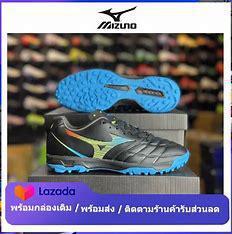
Brand: Mizuno
Model: 100